Dice Rules (film)

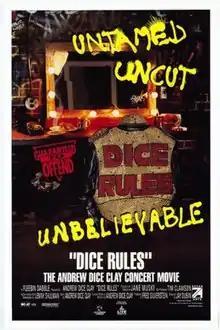
Theatrical release poster

Dice Rules is a 1991 American stand-up comedy film starring Andrew Dice Clay and directed by Jay Dubin. This was the first film to get an NC-17 for language alone.